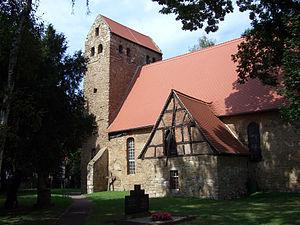
Großgörschen est une ancienne commune allemande, dans le Land de Saxe-Anhalt, rattachée à Lützen depuis le 1ᵉʳ janvier 2010. Elle est située entre Leipzig et Weißenfels et comptait 819 habitants en 2008.